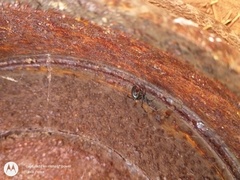
Species: Lactrodectus_hesperus